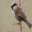
Label: bird